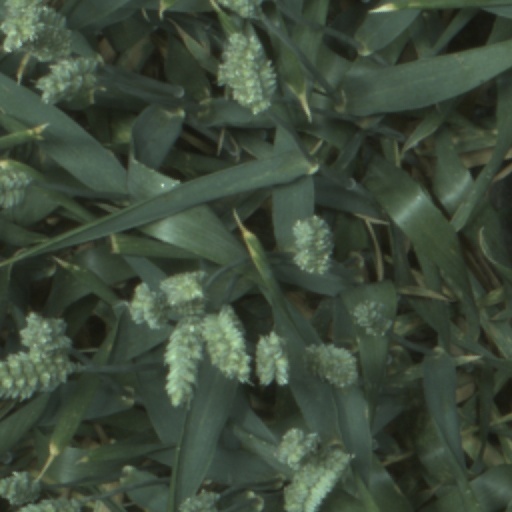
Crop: wheat